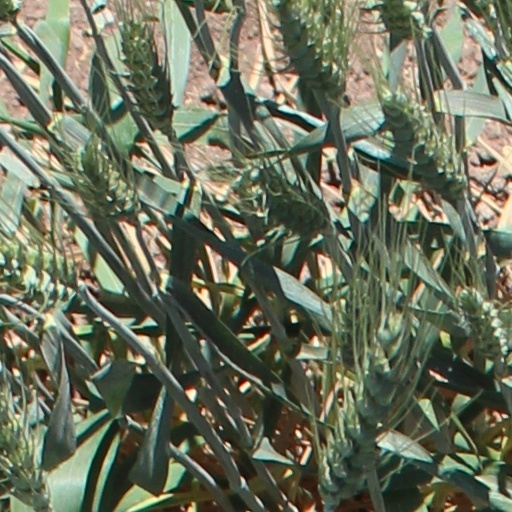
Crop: wheat